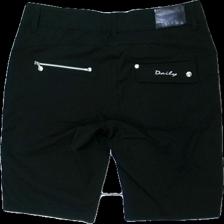
View: back
Type: Shorts
Category: Ladies
Brand: Not in the list
Brand text on label: daily sports
Colors: Black, Grey
Material: 100% nylon
Pattern: Logo print
Cut: Tight
Size: 40
Season: All
Price range: 50-100
Recommended usage: Reuse
Description: shorts med silvriga dragkedjor och broderi tryck